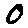
Label: 0